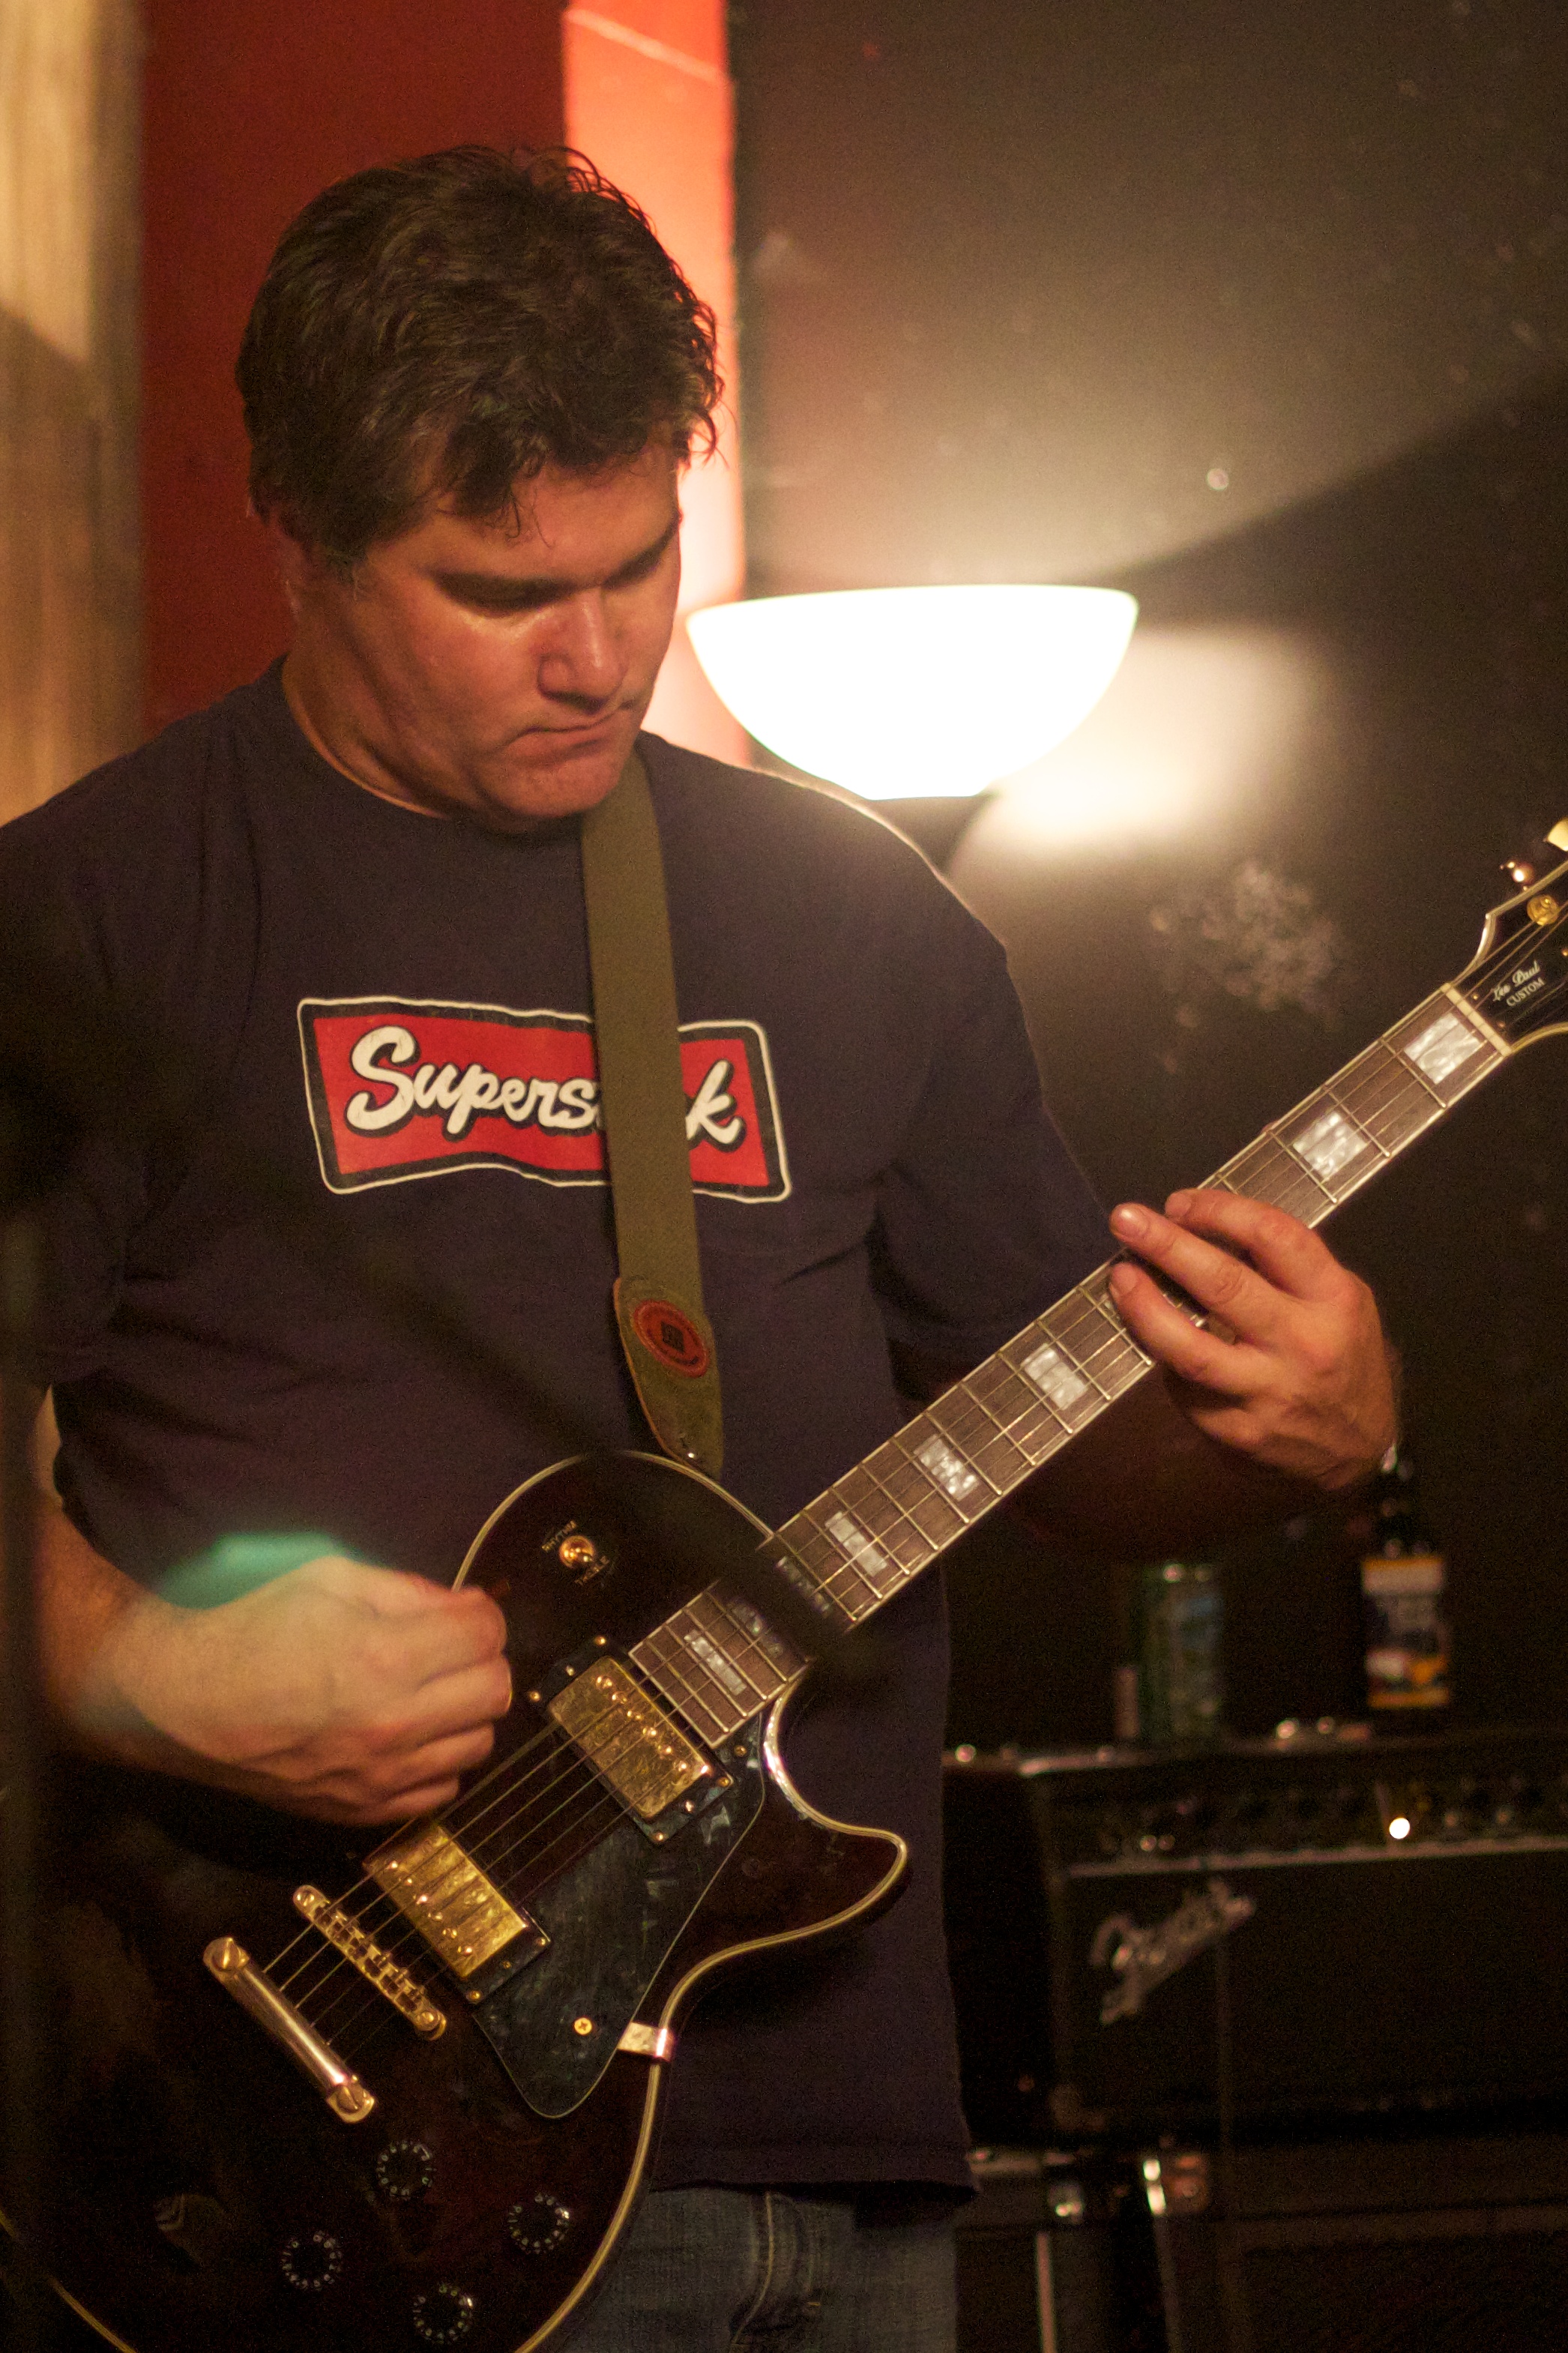
guitar, guitarist, performance, person, musician, slide guitar, bass guitar, bassist, music, concert, performing arts, entertainment, plucked string instruments, string instrument, singing, drums, singer songwriter, musical instrument, musical ensemble